Stepan Smal-Stotsky

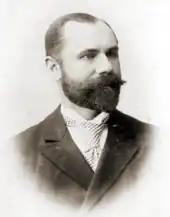
Portrait

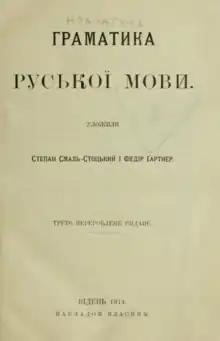
Ruthenian (Ukrainian) language grammar

Stepan Yosypovych Smal-Stotsky was a Ukrainian linguist and academician, Slavist, cultural and political figure, member of the Union for the Liberation of Ukraine, and ambassador of the West Ukrainian People's Republic in Prague.